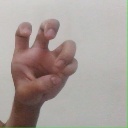
अक्षर: छ